Cave of Swallows

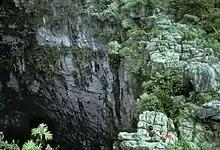
Top of Golondrinas as viewed from the low side, during a descent made in 1979

The Cave of Swallows, also called the Cave of the Swallows, is an open-air pit cave in the municipality of Aquismón, San Luis Potosí, Mexico. The elliptical mouth, on a slope of karst, is wide and is undercut around all of its perimeter, widening to a room approximately wide. The floor of the cave is a freefall drop from the lowest side of the opening, with a drop from the highest side, making it the largest known cave shaft in the world, the second deepest pit in Mexico and perhaps the 11th deepest sheer drop in the world.